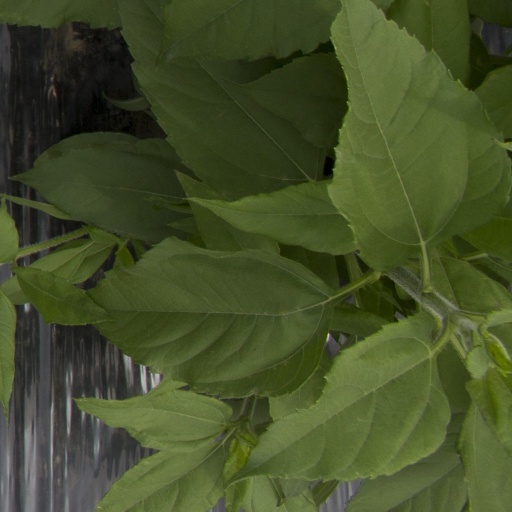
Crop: Jerusalem artichoke